Ashdown Forest

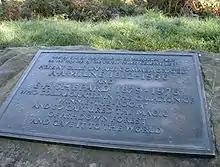
Memorial plaque dedicated to A. A. Milne and E. H. Shepard at Gill's Lap

Possibly as early as the 13th century, Ashdown Forest was enclosed as a hunting park, mainly for deer, by a long "pale". This consisted of an earth bank 4–5 feet high surmounted by an oak paling fence with a deep ditch on the forest side that allowed deer to enter but not to leave. It enclosed an area of over 20½ square miles (5,300 hectares). Entry was via 34 gates and hatches, "gates" being used for access by wheeled vehicles, commoners' animals and mounted groups, "hatches" by pedestrians. These names survive in local place-names such as Chuck Hatch and Chelwood Gate. Some of these entrances were, and still are, marked by pubs, for example the 18th-century Hatch Inn at Coleman's Hatch, which occupies three former cottages believed to date to 1430 that later may have housed ironworkers from the nearby blast furnace at Newbridge.